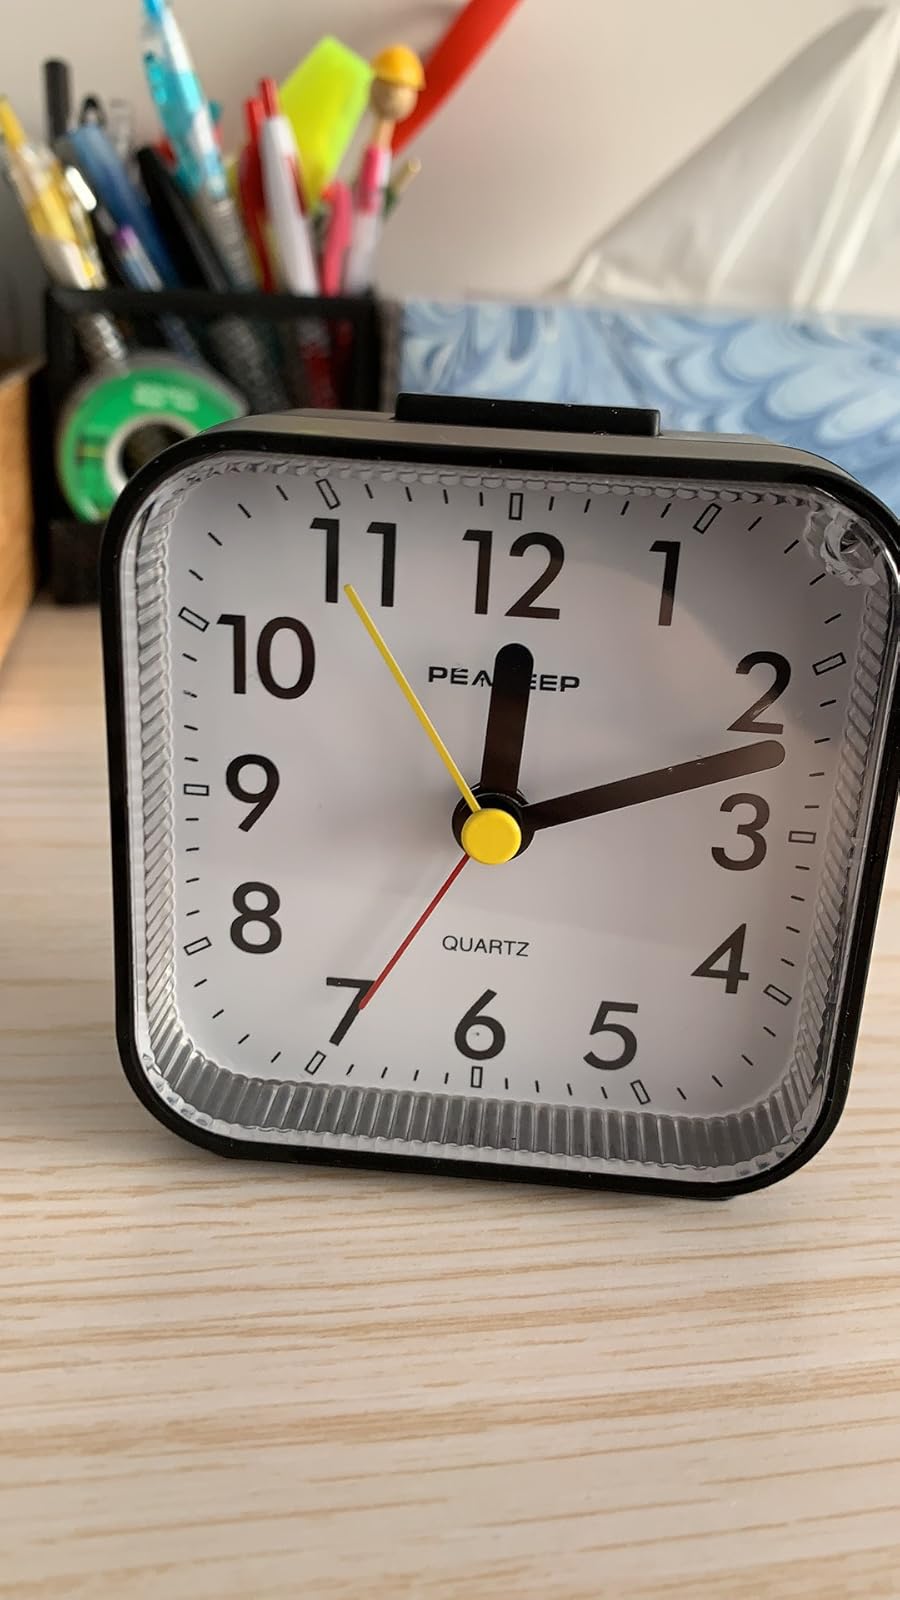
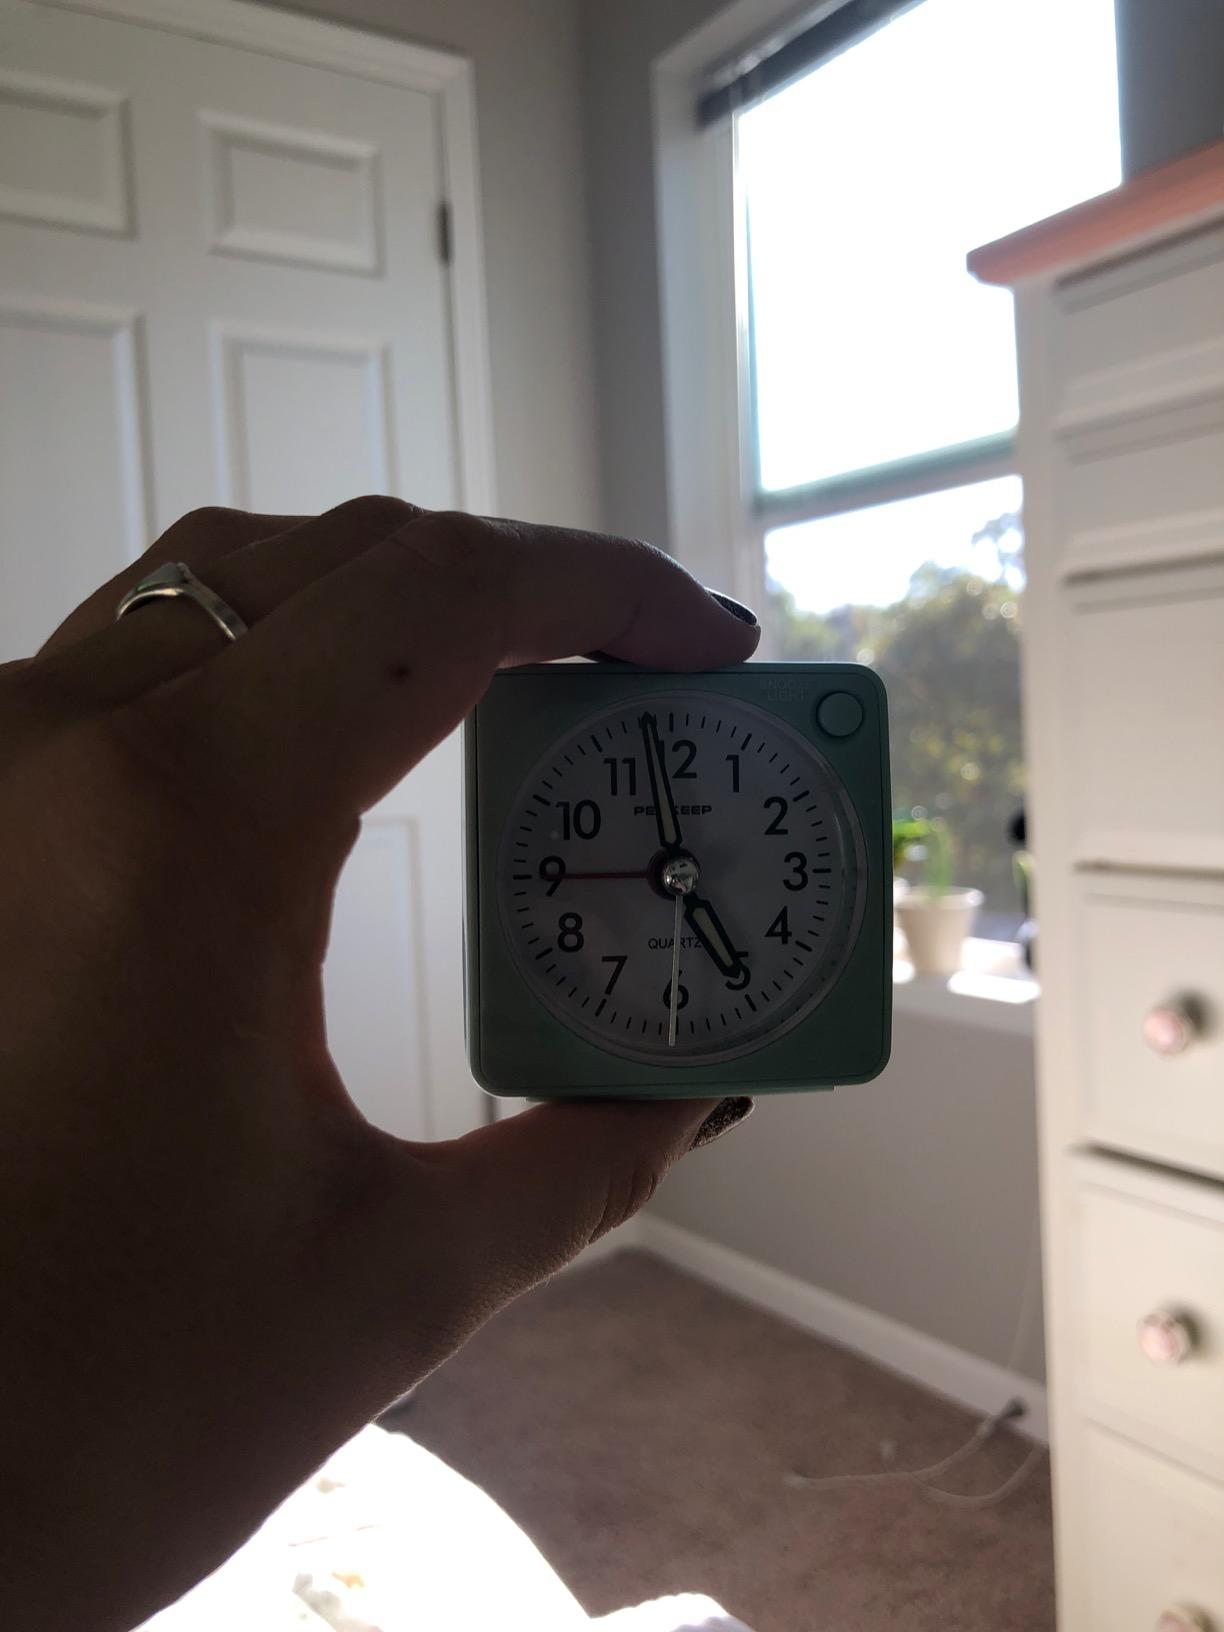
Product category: clock
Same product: no